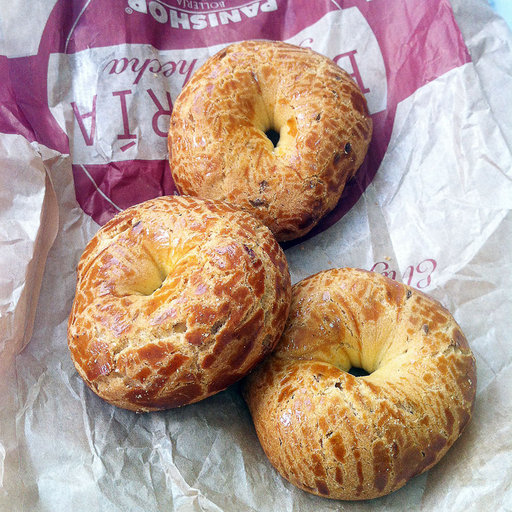
Label: donuts